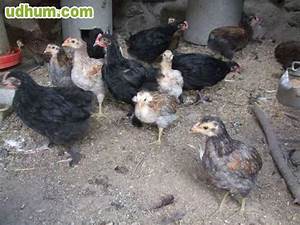
Label: gallina